Didsbury

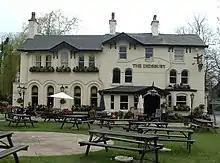
Formerly the "Ring o' Bells", the Didsbury Inn was at the heart of judicial and leisure activities in 18th century Didsbury.

During the Victorian expansion of Manchester, Didsbury developed as a prosperous settlement; a few mansions from the period still exist on Wilmslow Road between Didsbury village and Parrs Wood to the east and Withington to the north, but they have now been converted to nursing homes and offices. The opening of the Manchester South District Line by the Midland Railway in 1880 contributed greatly to the rapid growth in the population of Didsbury. Easy rail connections to were now provided from Didsbury railway station in Didsbury Village, and from Withington and West Didsbury railway station on Palatine Road. Didsbury station was also served by Express trains from Manchester to London St Pancras. Further expansion of the railways ensued when the London & North Western Railway's Styal Line from Manchester London Road to opened in 1909, introducing two new stations to the area, East Didsbury & Parrs Wood and . In 1910, A stone clock tower and water fountain was erected outside Didsbury Midland Railway station in memory of local doctor and campaigner for the poor, Dr John Milson Rhodes.